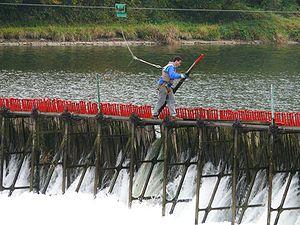
Givet - Barrage à aiguilles - Dépose d'une aiguilles Polski: Givet - Jaz kozłowi-iglicowy. Usuwanie ""iglicy"""
Givet est une commune française située dans le département des Ardennes en région Grand Est.
Un barrage est un ouvrage d'art construit en travers d'un cours d'eau et destiné à en réguler le débit et/ou à stocker de l'eau, notamment pour le contrôle des crues, l'irrigation, l'industrie, l'hydroélectricité, la pisciculture, une réserve d'eau potable, etc. Dans la nature, il existe aussi des barrages de castors.